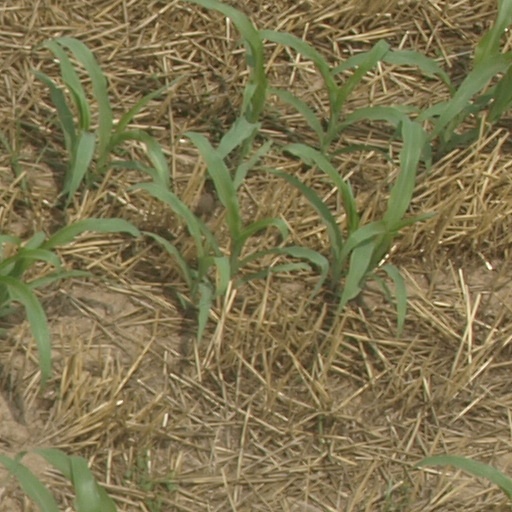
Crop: maize; corn